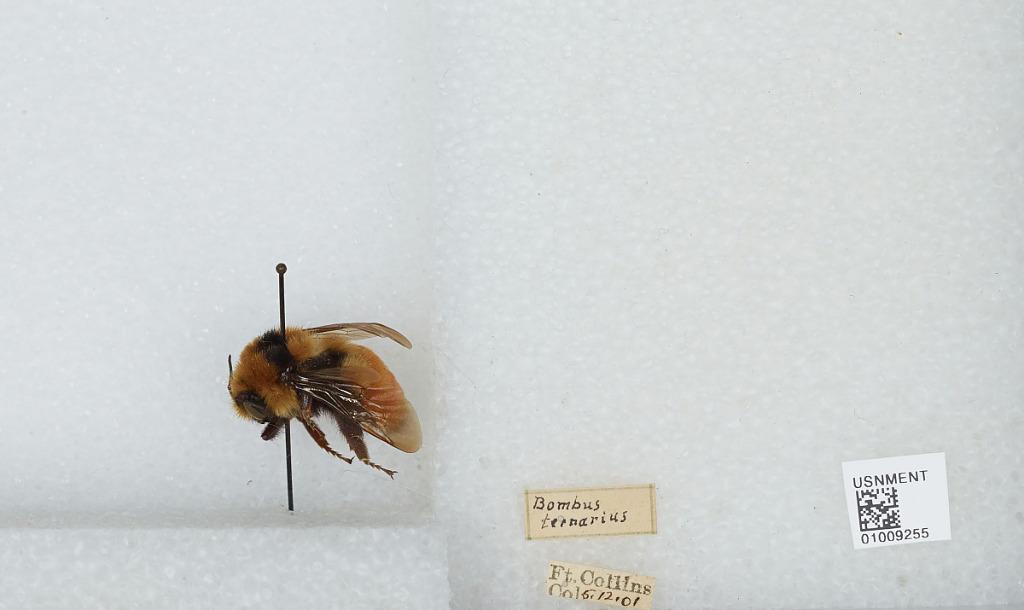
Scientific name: Bombus (Pyrobombus) huntii Greene
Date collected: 1901-5-12
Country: United States
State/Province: Colorado
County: Larimer
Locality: Fort Collins
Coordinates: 40.5853, -105.084